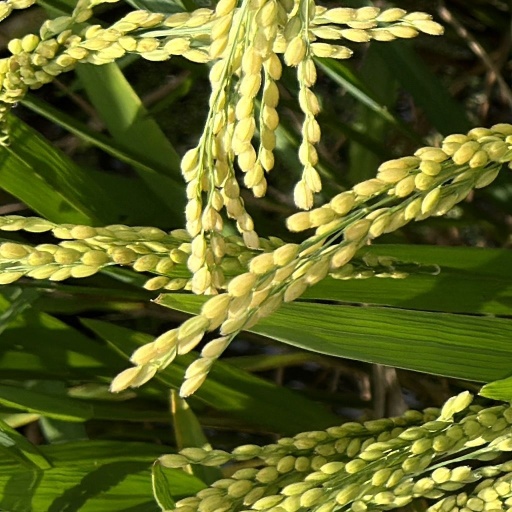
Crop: rice